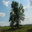
Label: maple_tree